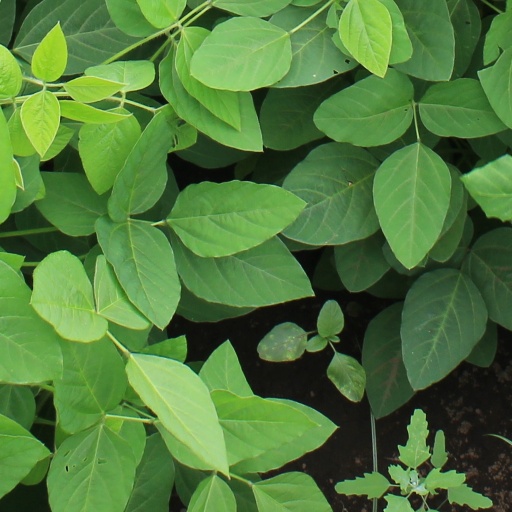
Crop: soybean